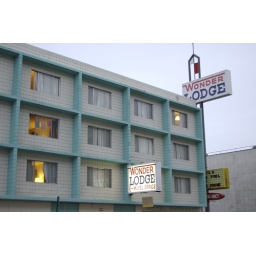
Wonder how long the person with laundry in the window has been there